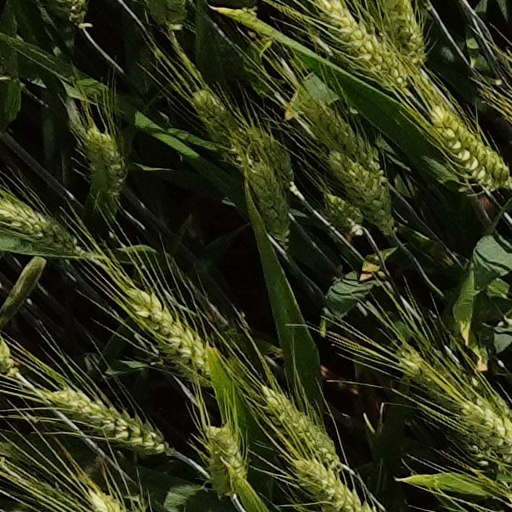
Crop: wheat